Levantine archaeology

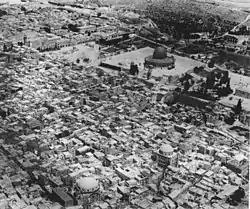
The Old City of Jerusalem in the early 20th century. The Jewish quarter is at the bottom of the image. The two large domes at the middle and lowerground are the Hurva Synagogue and the Tiferes Yisrael Synagogue, both of which were destroyed by the Jordanians in 1948. The dome in the background is the Dome of the Rock.

Tell es-Sakan is the only Early Bronze Age site in Gaza discovered to date. Located five kilometers south of Gaza City, the site was discovered by chance in 1998 during construction for a new housing complex, and work was halted to allow archaeological soundings to be conducted. The site spans an estimated area of , was habitation in two main phases: an Egyptian city that lasted from about 3300 BCE to 3000 BCE and a Canaanite city inhabited from about 2600 BCE to 2300 BCE. Joint Franco-Palestinian excavations with UNDP support began in 2000, covering an area of 1,400 square meters and revealed two main phases of occupation.